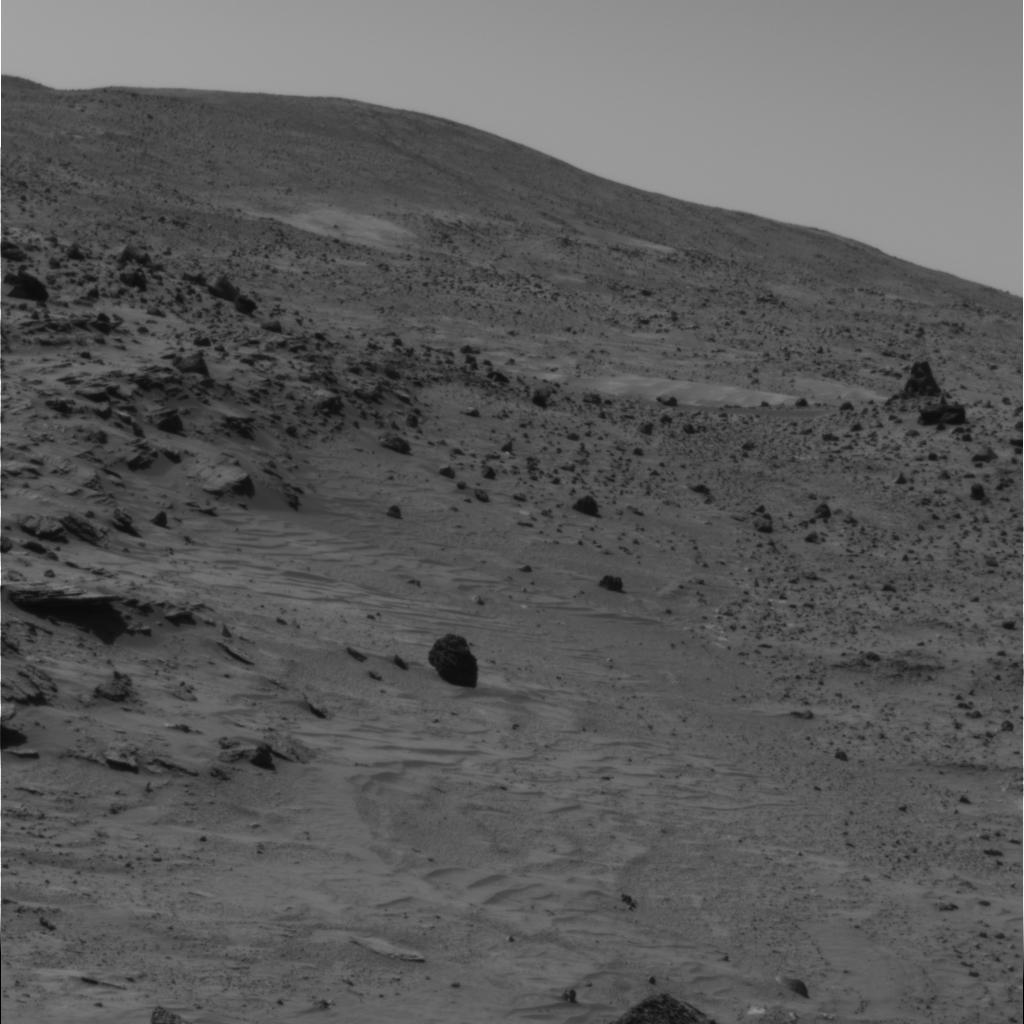
Surface features visible: Rock Outcrops, Float Rocks, Dunes/Ripples, Soil, Distant Vista, Sky